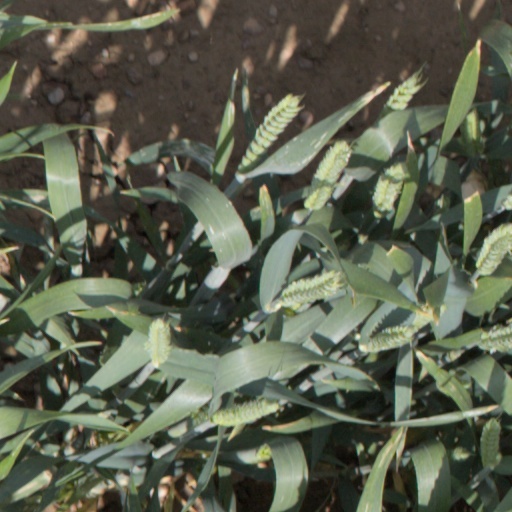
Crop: wheat